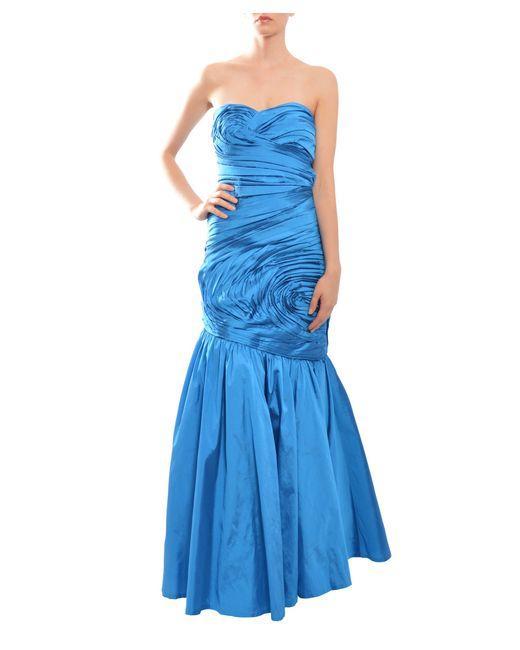
Blaues trägerloses langes Kleid für Frauen